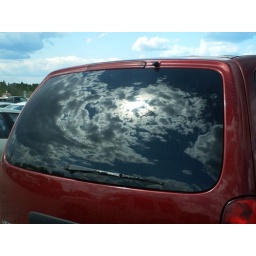
reflection in car window 2006